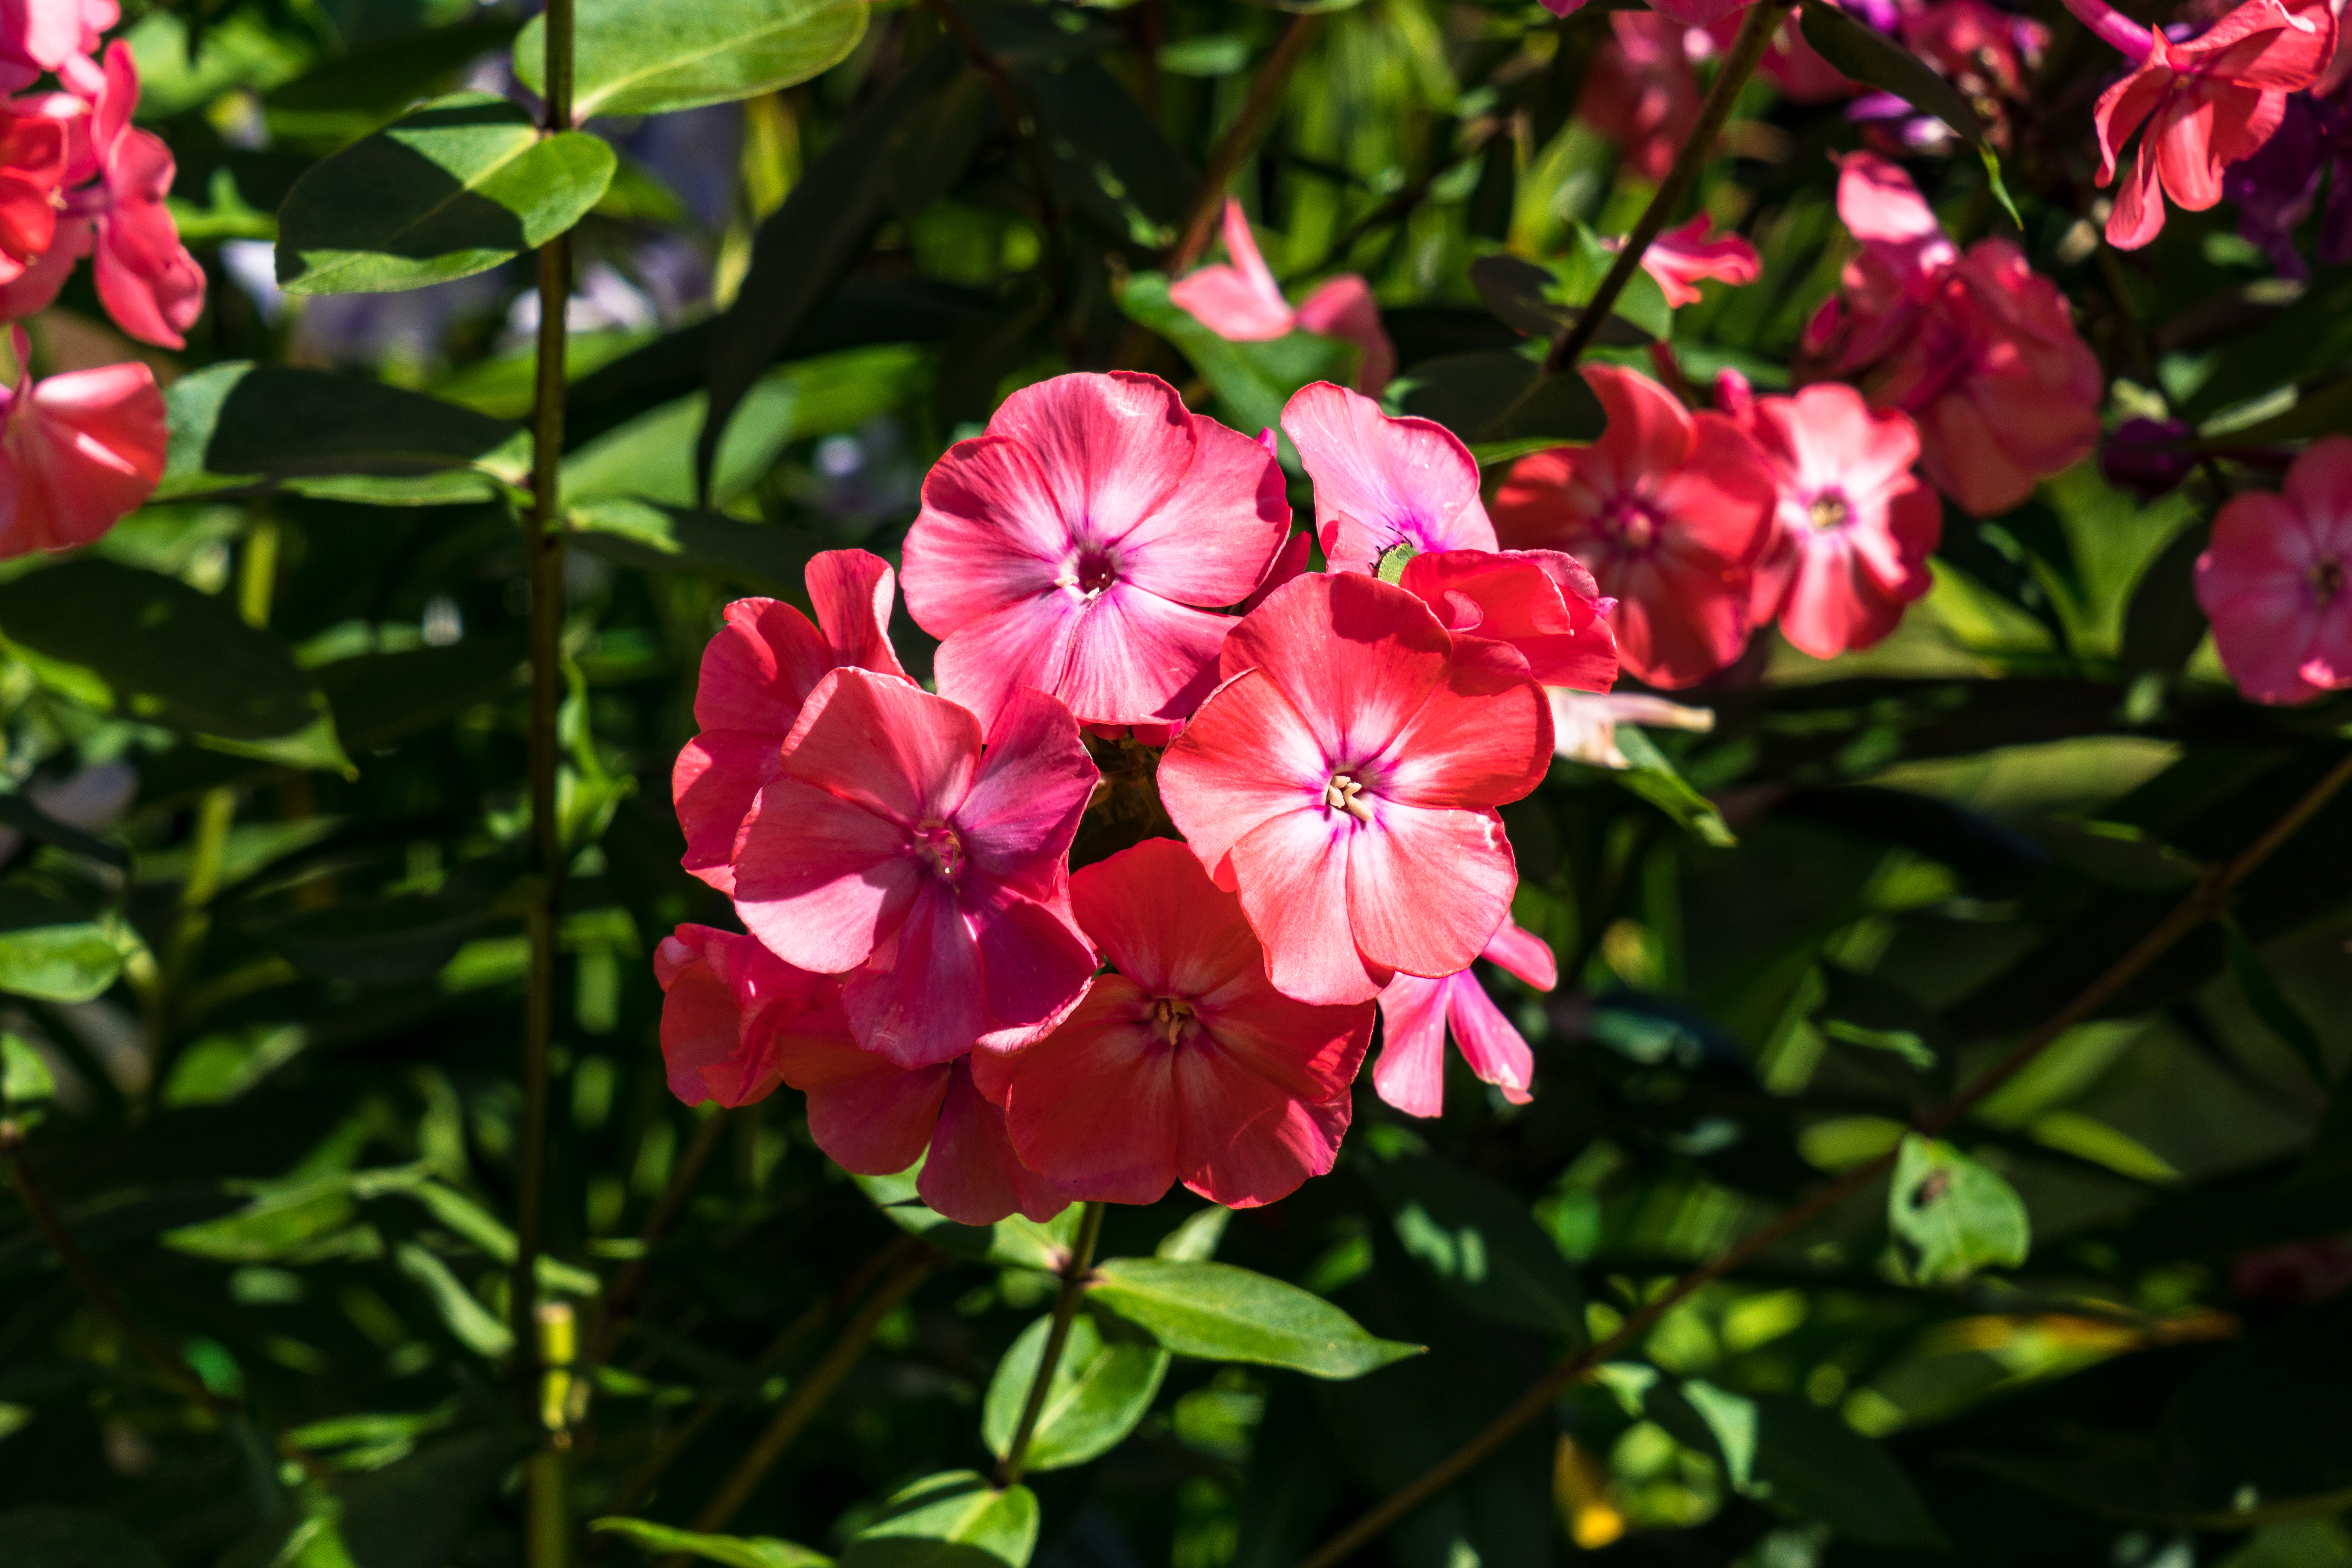
flowers, petals, nature, colorful, flower, flower garden, smell, living, happiness, summer, bloom, plants, garden, village, rural area, petal, plant, red, pink, magenta, annual plant, perennial plant, plant stem, impatiens, busy lizzie, geraniales, garden phlox, geranium, begonia